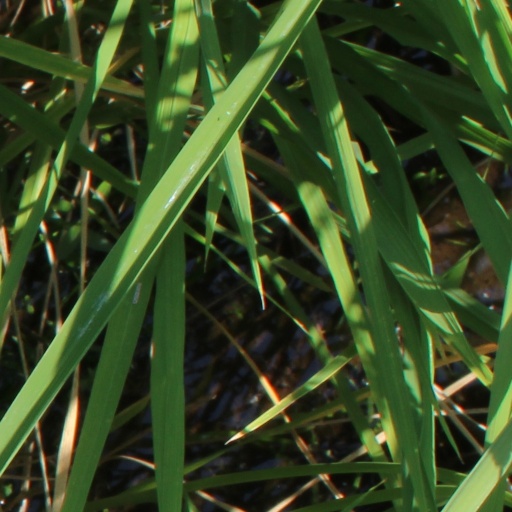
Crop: rice